Tropical cyclones in 2017

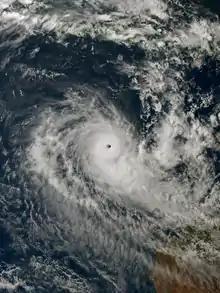
Cyclone Ernie

On March, 11 storms formed. Cyclone Enawo, was the strongest cyclone to strike Madagascar since Gafilo in 2004.